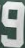
Number: 9